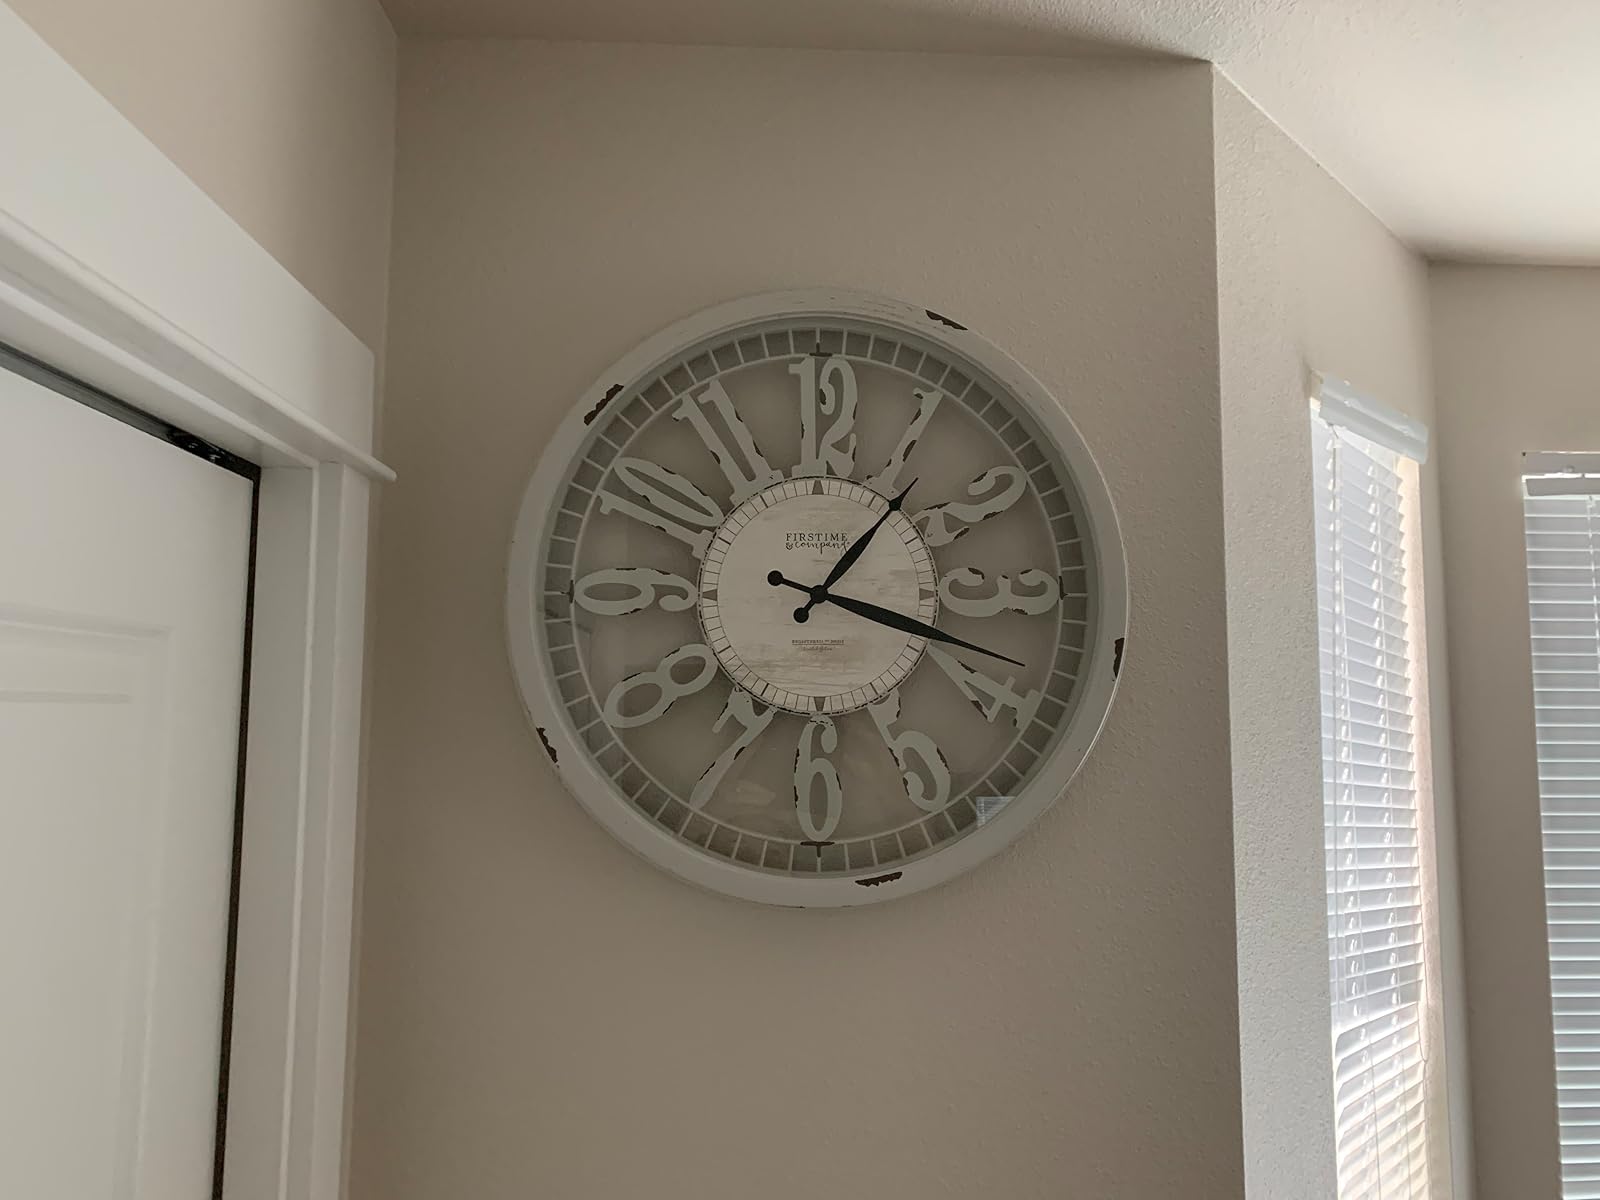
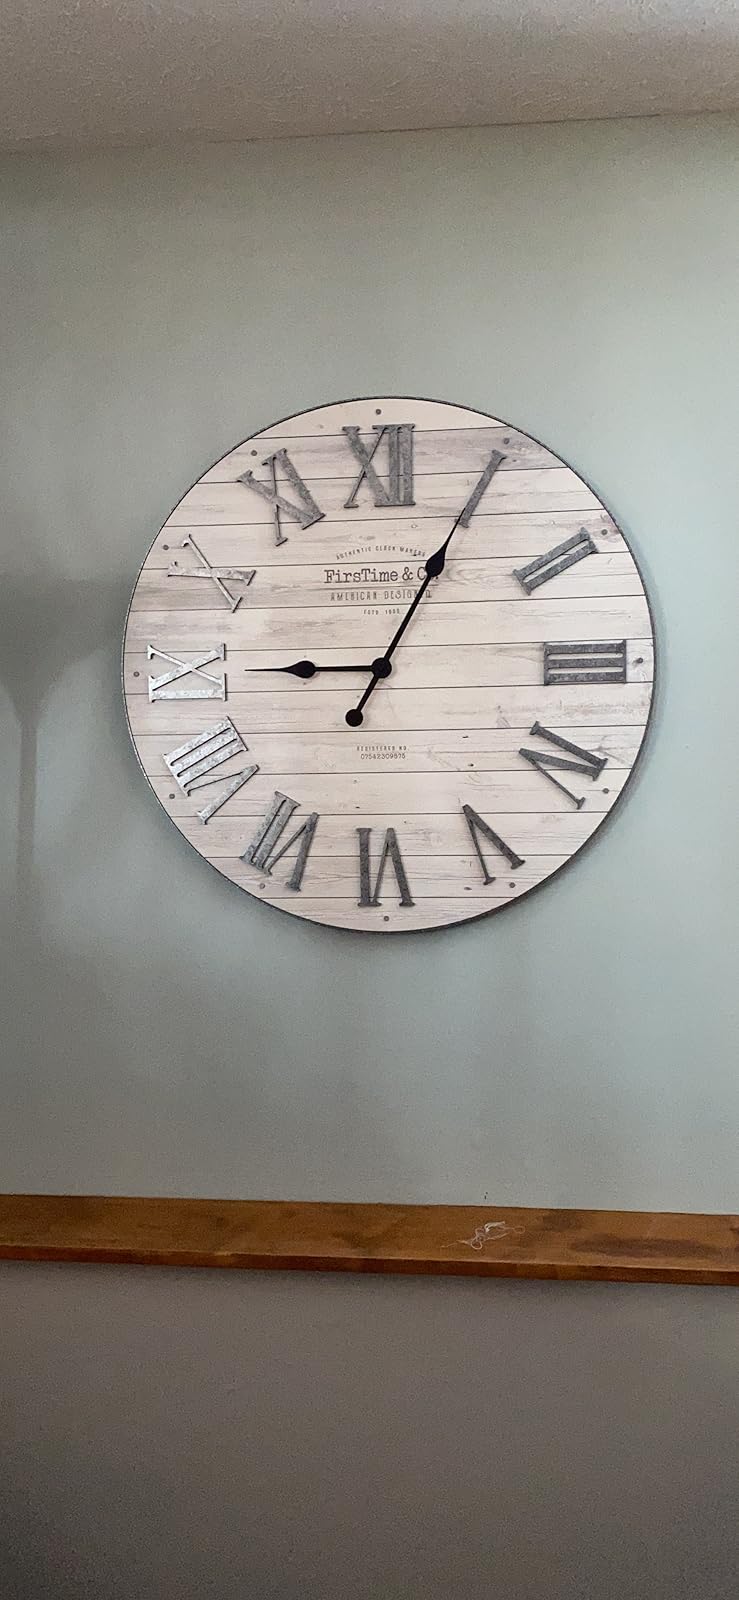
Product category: clock
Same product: no